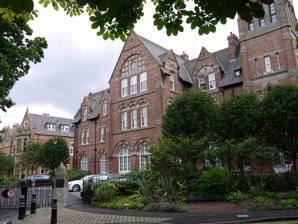
Building: Princess Mary Maternity Hospital
Country: United Kingdom
Year built: 1873
Maternity hospital in Newcastle upon Tyne Hospital in Newcastle upon Tyne, England Princess Mary Maternity Hospital Princess Mary Maternity Hospital in Jesmond Location in Newcastle upon Tyne Show map of Newcastle-upon-Tyne Location in Tyne and Wear Show map of Tyne and Wear Geography Location Newcastle upon Tyne, England Coordinates 54°59′15″N 1°36′49″W / 54.9875°N 1.6135°W / 54.9875; -1.6135 Organisation Care system NHS England Type Maternity History Opened 1760 Closed 1993 Links Lists Hospitals in England The Princess Mary Maternity Hospital was a health facility in Jesmond , Newcastle upon Tyne . It is a Grade II listed building . History The former Lying-in Hospital in New Bridge Street The hospital has its origins in the Lying-in Hospital established in Rosemary Lane in Newcastle upon Tyne in 1760. Lying-in is an archaic term for childbirth (referring to the month-long bed rest prescribed for postpartum confinement ). The Lying-in Hospital moved to a purpose-built facility in New Bridge Street designed by John Dobson in 1826. After the Lying-in Hospital in New Bridge Street was deemed inadequate, a new facility was built in Jubilee Road and officially opened by Princess Mary as the Princess Mary Maternity Hospital in 1923. During the Second World War the hospital moved to the old home of the Northern Counties Orphans' Institution in Jesmond . After maternity services transferred to the Royal Victoria Infirmary , the Princess Mary Maternity Hospital closed in 1993 and the building was converted into apartments as Princess Mary Court in 2000. Notes